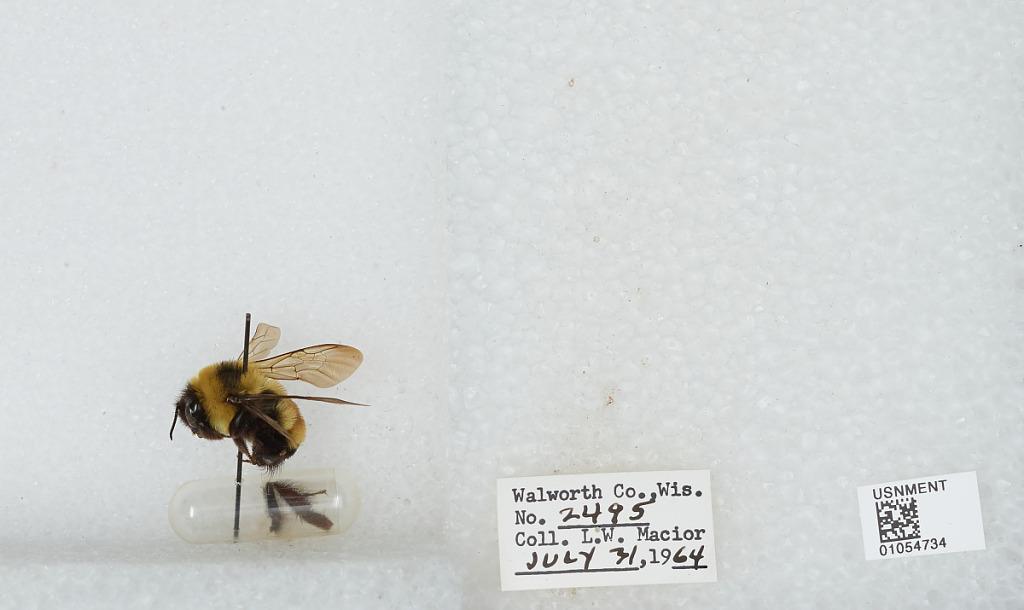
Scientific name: Bombus (Bombus) affinis Cresson
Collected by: L. Macior
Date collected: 1964-7-31
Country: United States
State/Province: Wisconsin
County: Walworth
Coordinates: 42.67, -88.54